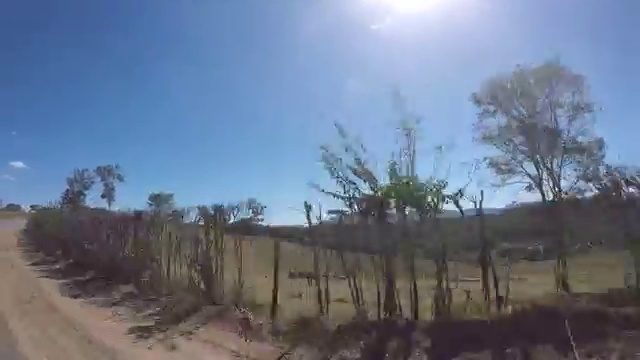
Fire: no
Smoke: no